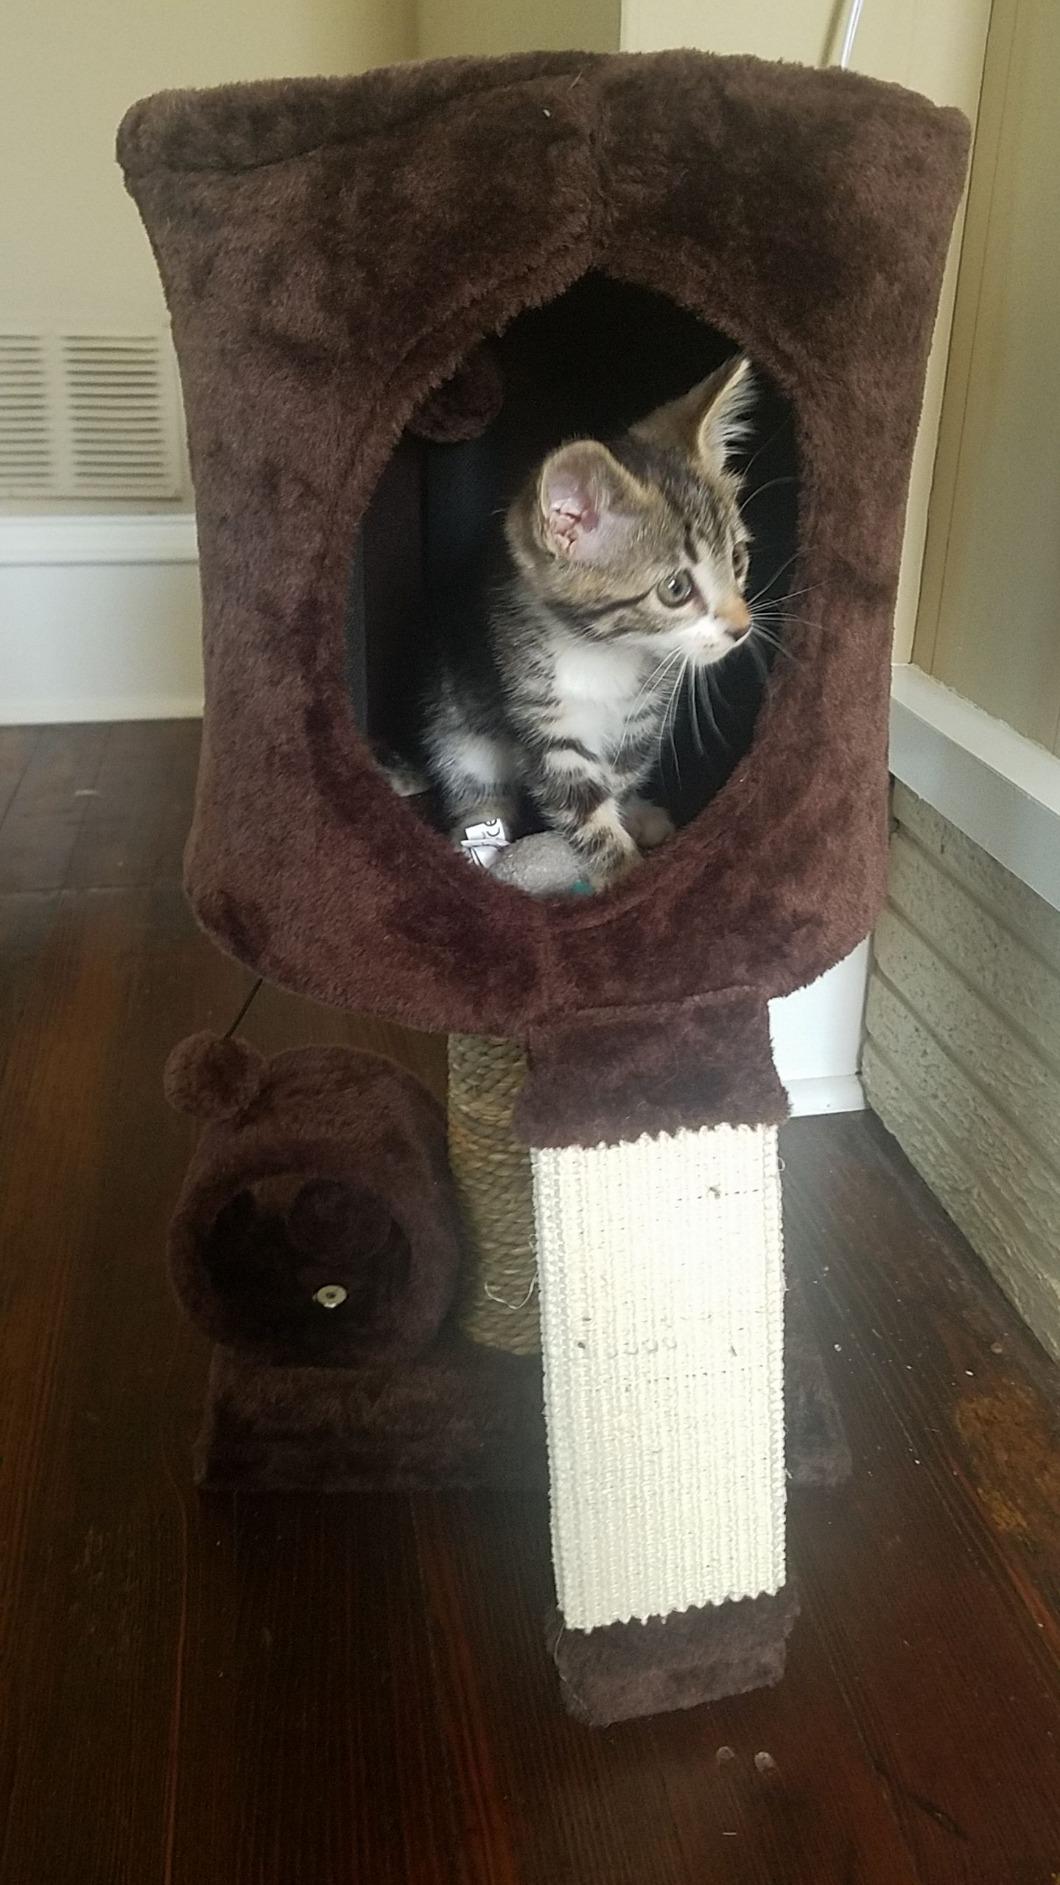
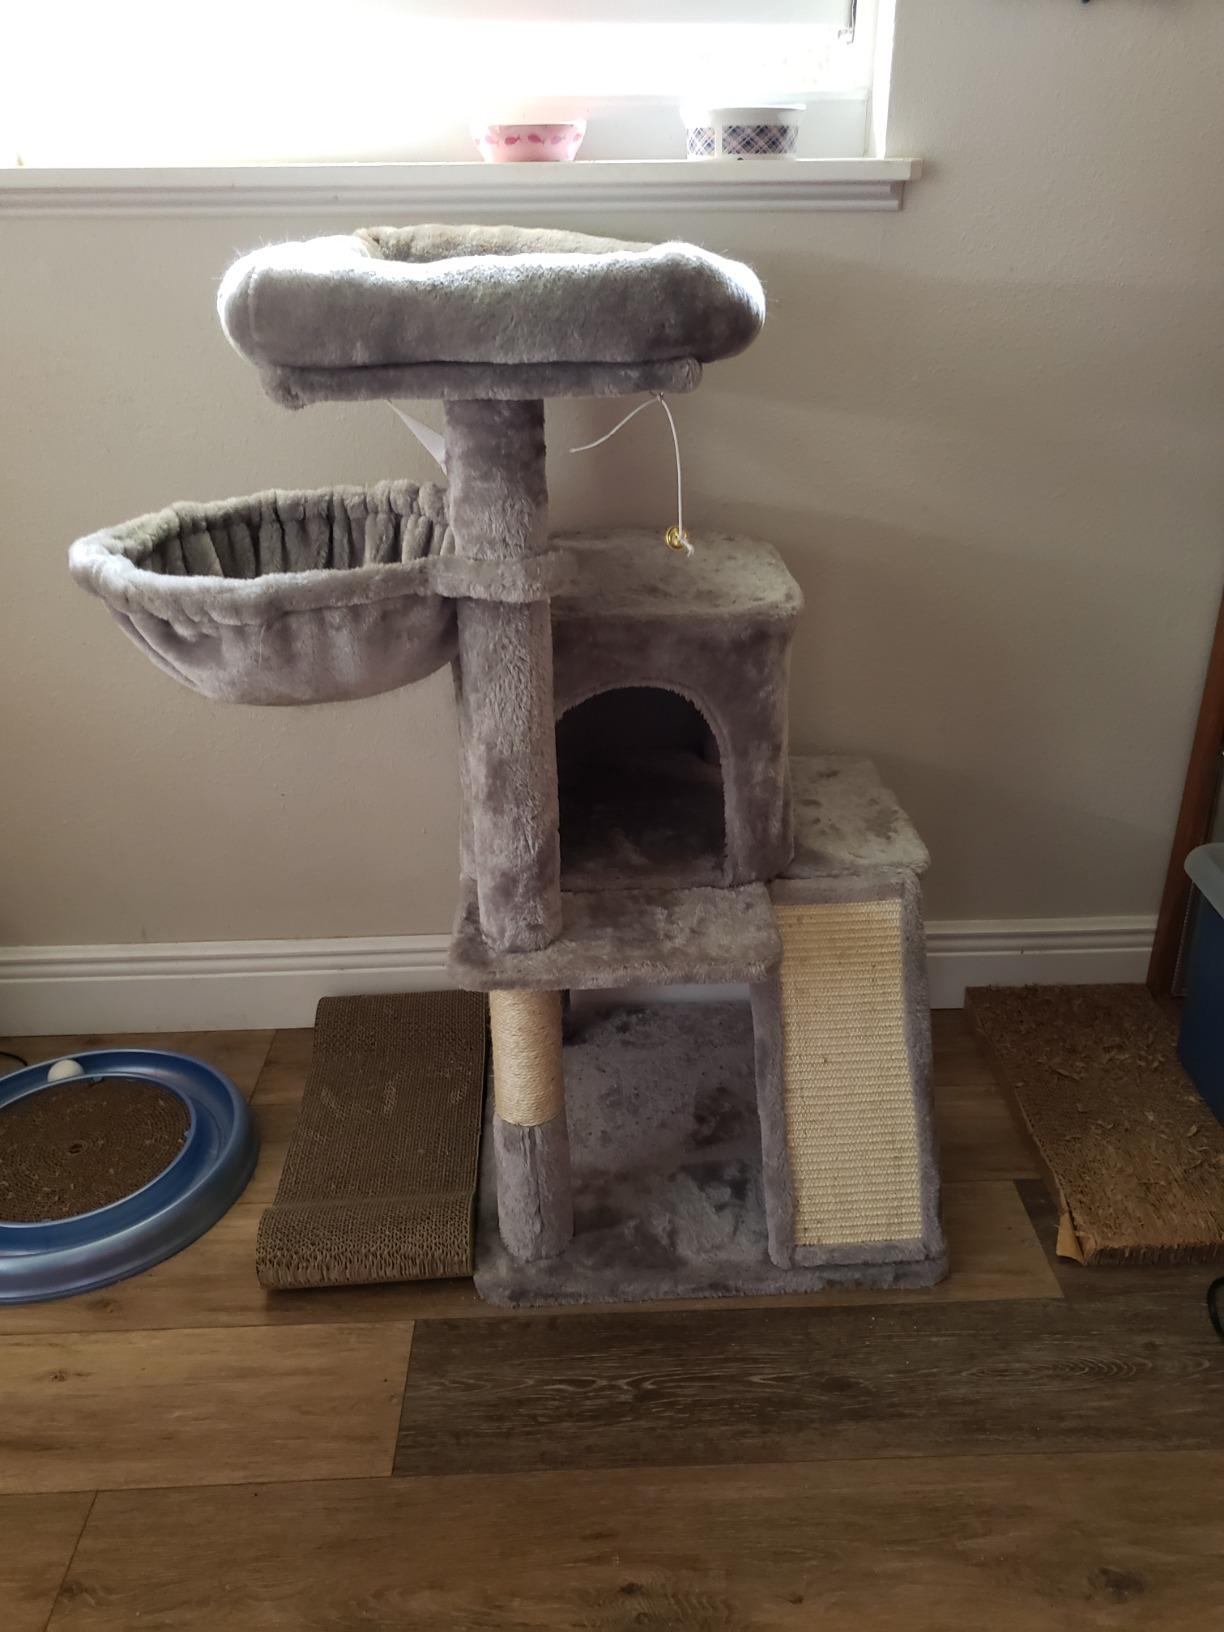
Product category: items_cat tree
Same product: no